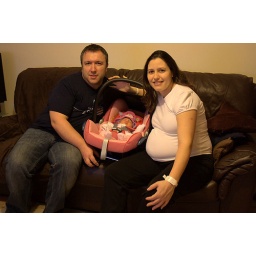
Just after Lu had been brought home in her car seat.